Richard S. Forrest

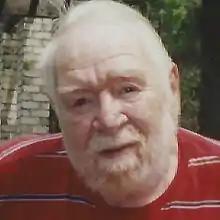

Richard Stockton Forrest (May 8, 1932 – March 14, 2005) was an American mystery and suspense novelist and short story author.